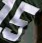
Number: 5